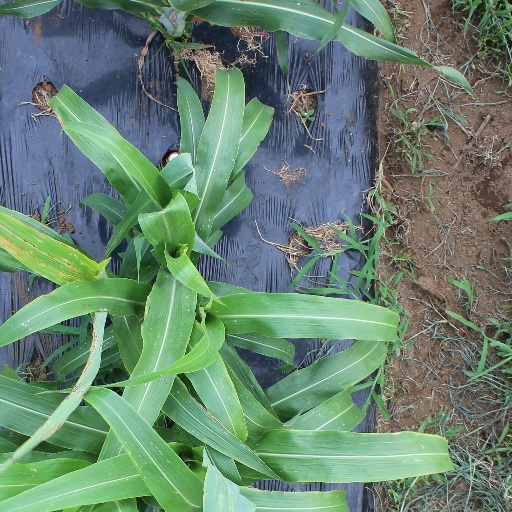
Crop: sorghum